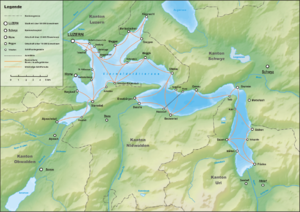
La SGV Schifffahrtsgesellschaft des Vierwaldstättersees est une compagnie maritime suisse qui exploite des bateaux de passagers sur le lac des Quatre-Cantons, en Suisse centrale.